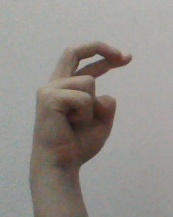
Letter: zay